Saint Mary's School (Raleigh, North Carolina)

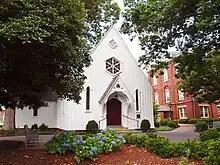
Saint Mary's Chapel, built in 1856, is a National Historic Site

With the support of the Episcopal Diocese of North Carolina, Smedes founded Saint Mary's as a school for young ladies "designed to furnish a thorough and excellent education equal to the best that can be obtained in the city of New York, or in any Northern school." The school was founded on the site of the Episcopal School of North Carolina, a short-lived school for boys in the 1830s. Three of the present school buildings—East Rock, West Rock and Smedes Hall—formed the original campus. East Rock and West Rock, the first two buildings, were constructed with remnant stones from the construction of the North Carolina State Capitol.